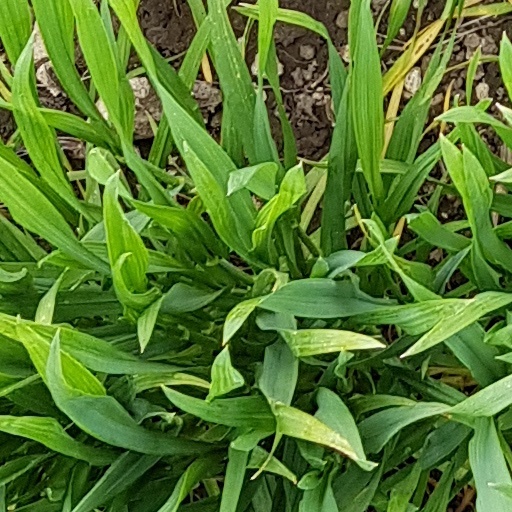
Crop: wheat